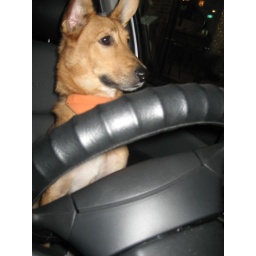
what the fuck traffic in taipei, especially the fucking yellow car